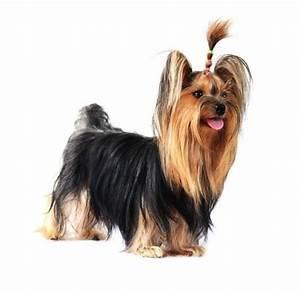
dog